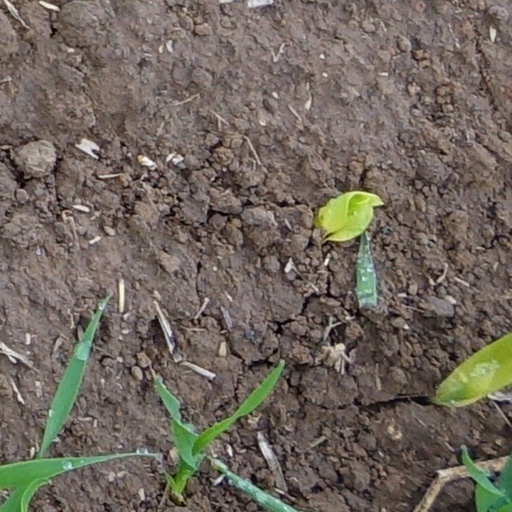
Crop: wheat